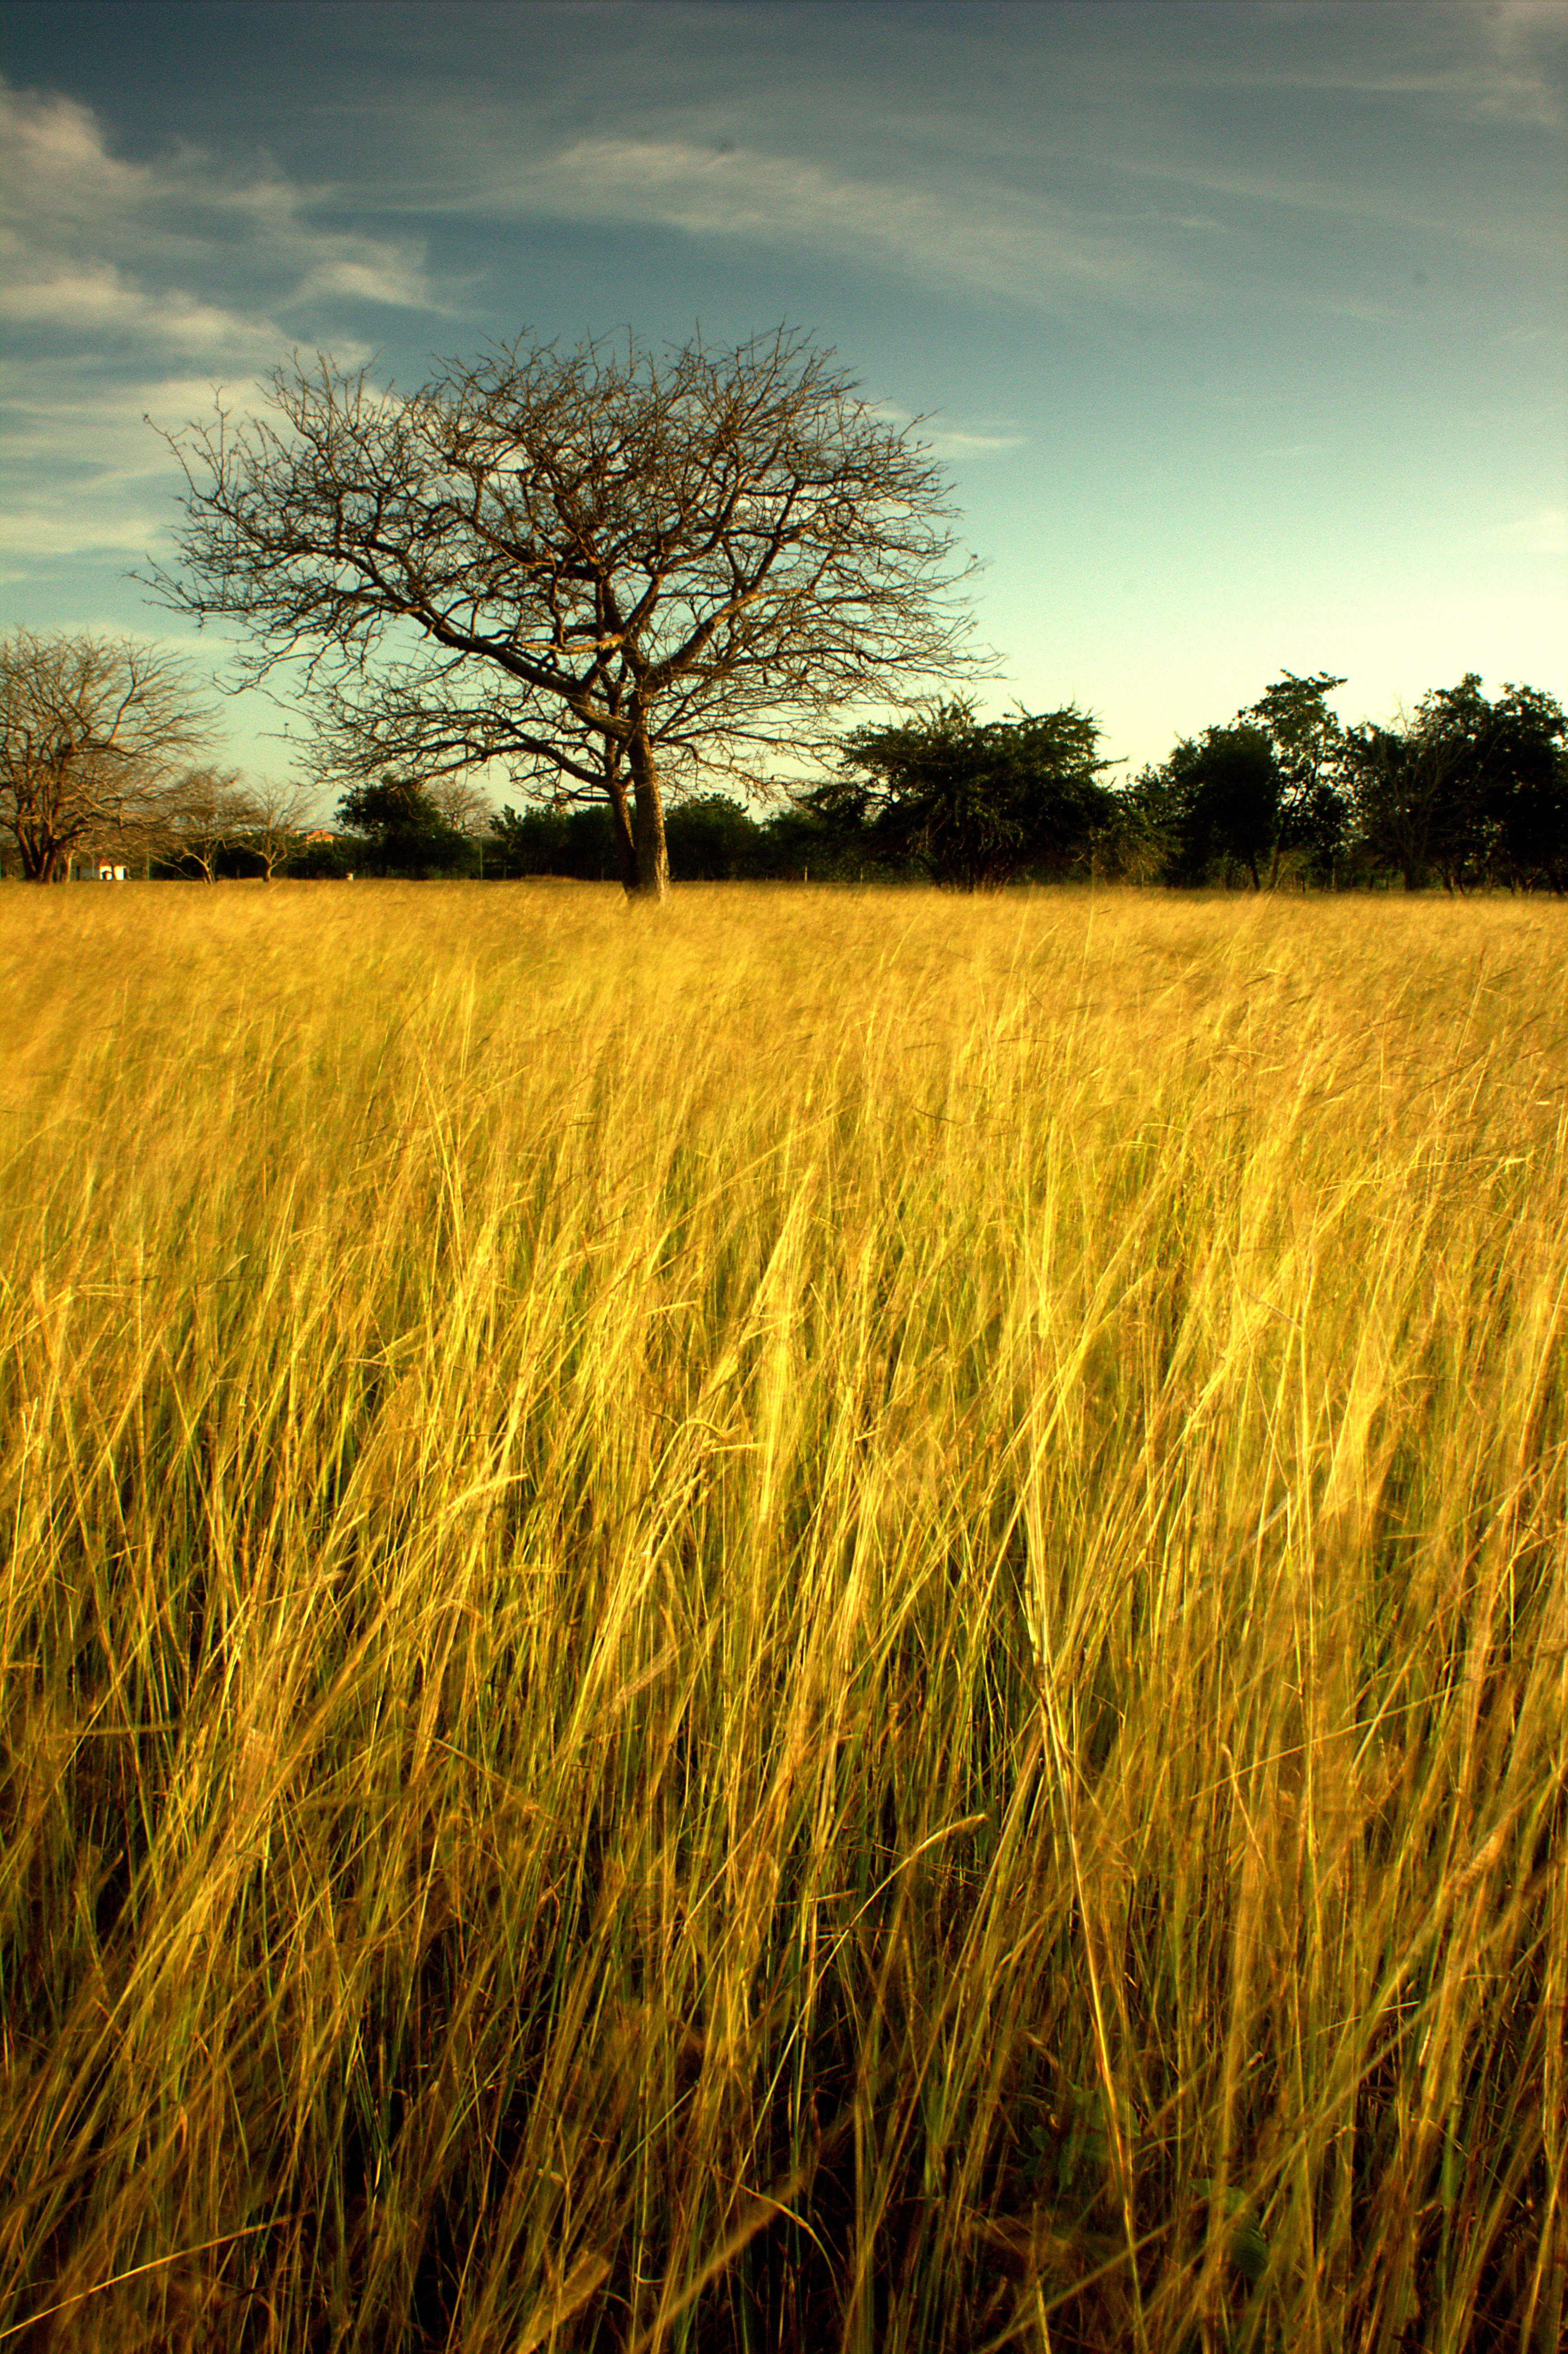
landscape, tree, nature, grass, horizon, cloud, plant, sky, sunrise, sunset, field, meadow, wheat, prairie, sunlight, morning, food, crop, autumn, agriculture, savanna, plain, cool image, grassland, rural area, flowering plant, grass family, land plant, food grain